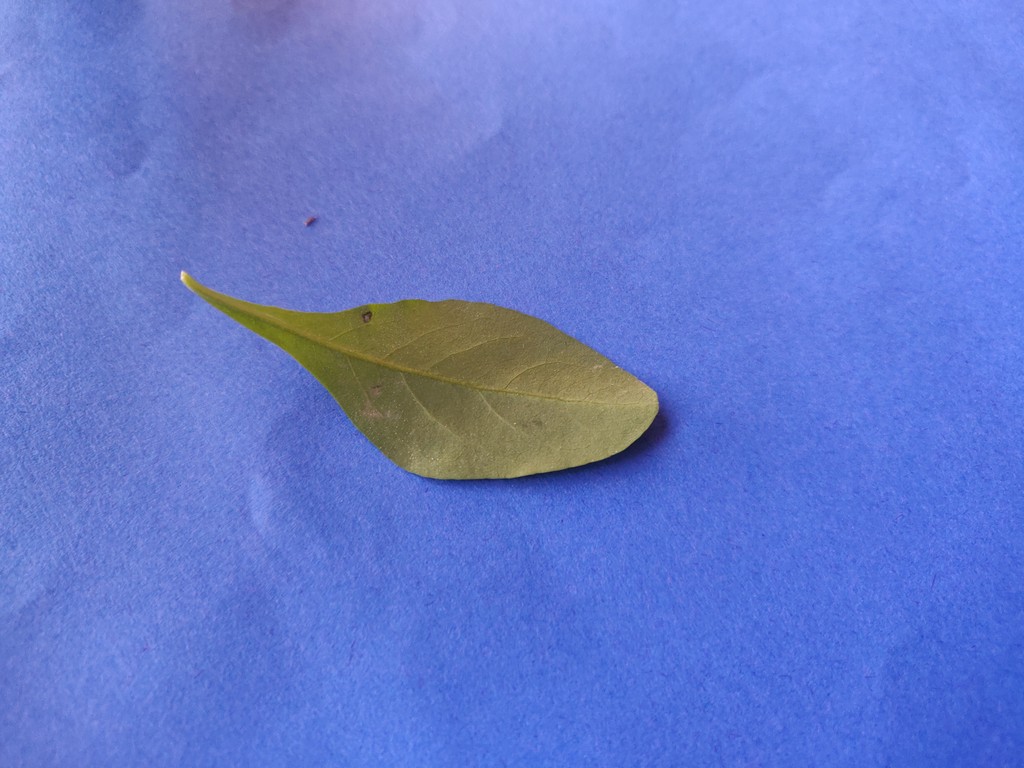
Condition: Healthy
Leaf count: single
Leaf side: back